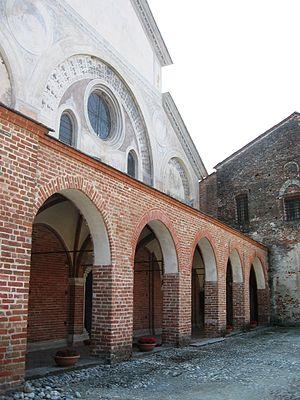
L'abbaye Sainte-Marie de Staffarda, située dans la commune de Revello, province de Coni, est l'un des grands monuments médiévaux du Piémont ; elle est demeurée en grande partie telle qu'elle était au moment de son apogée.